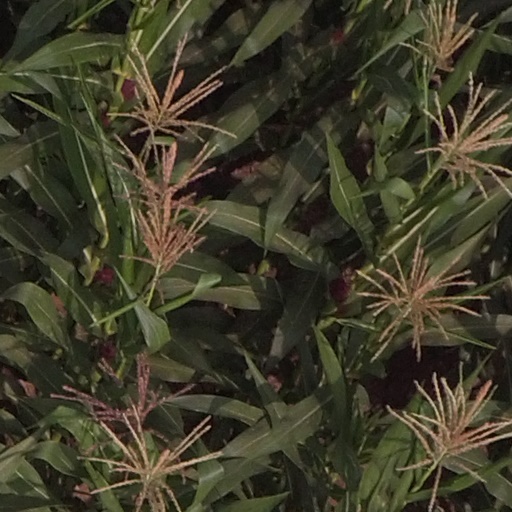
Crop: maize; corn